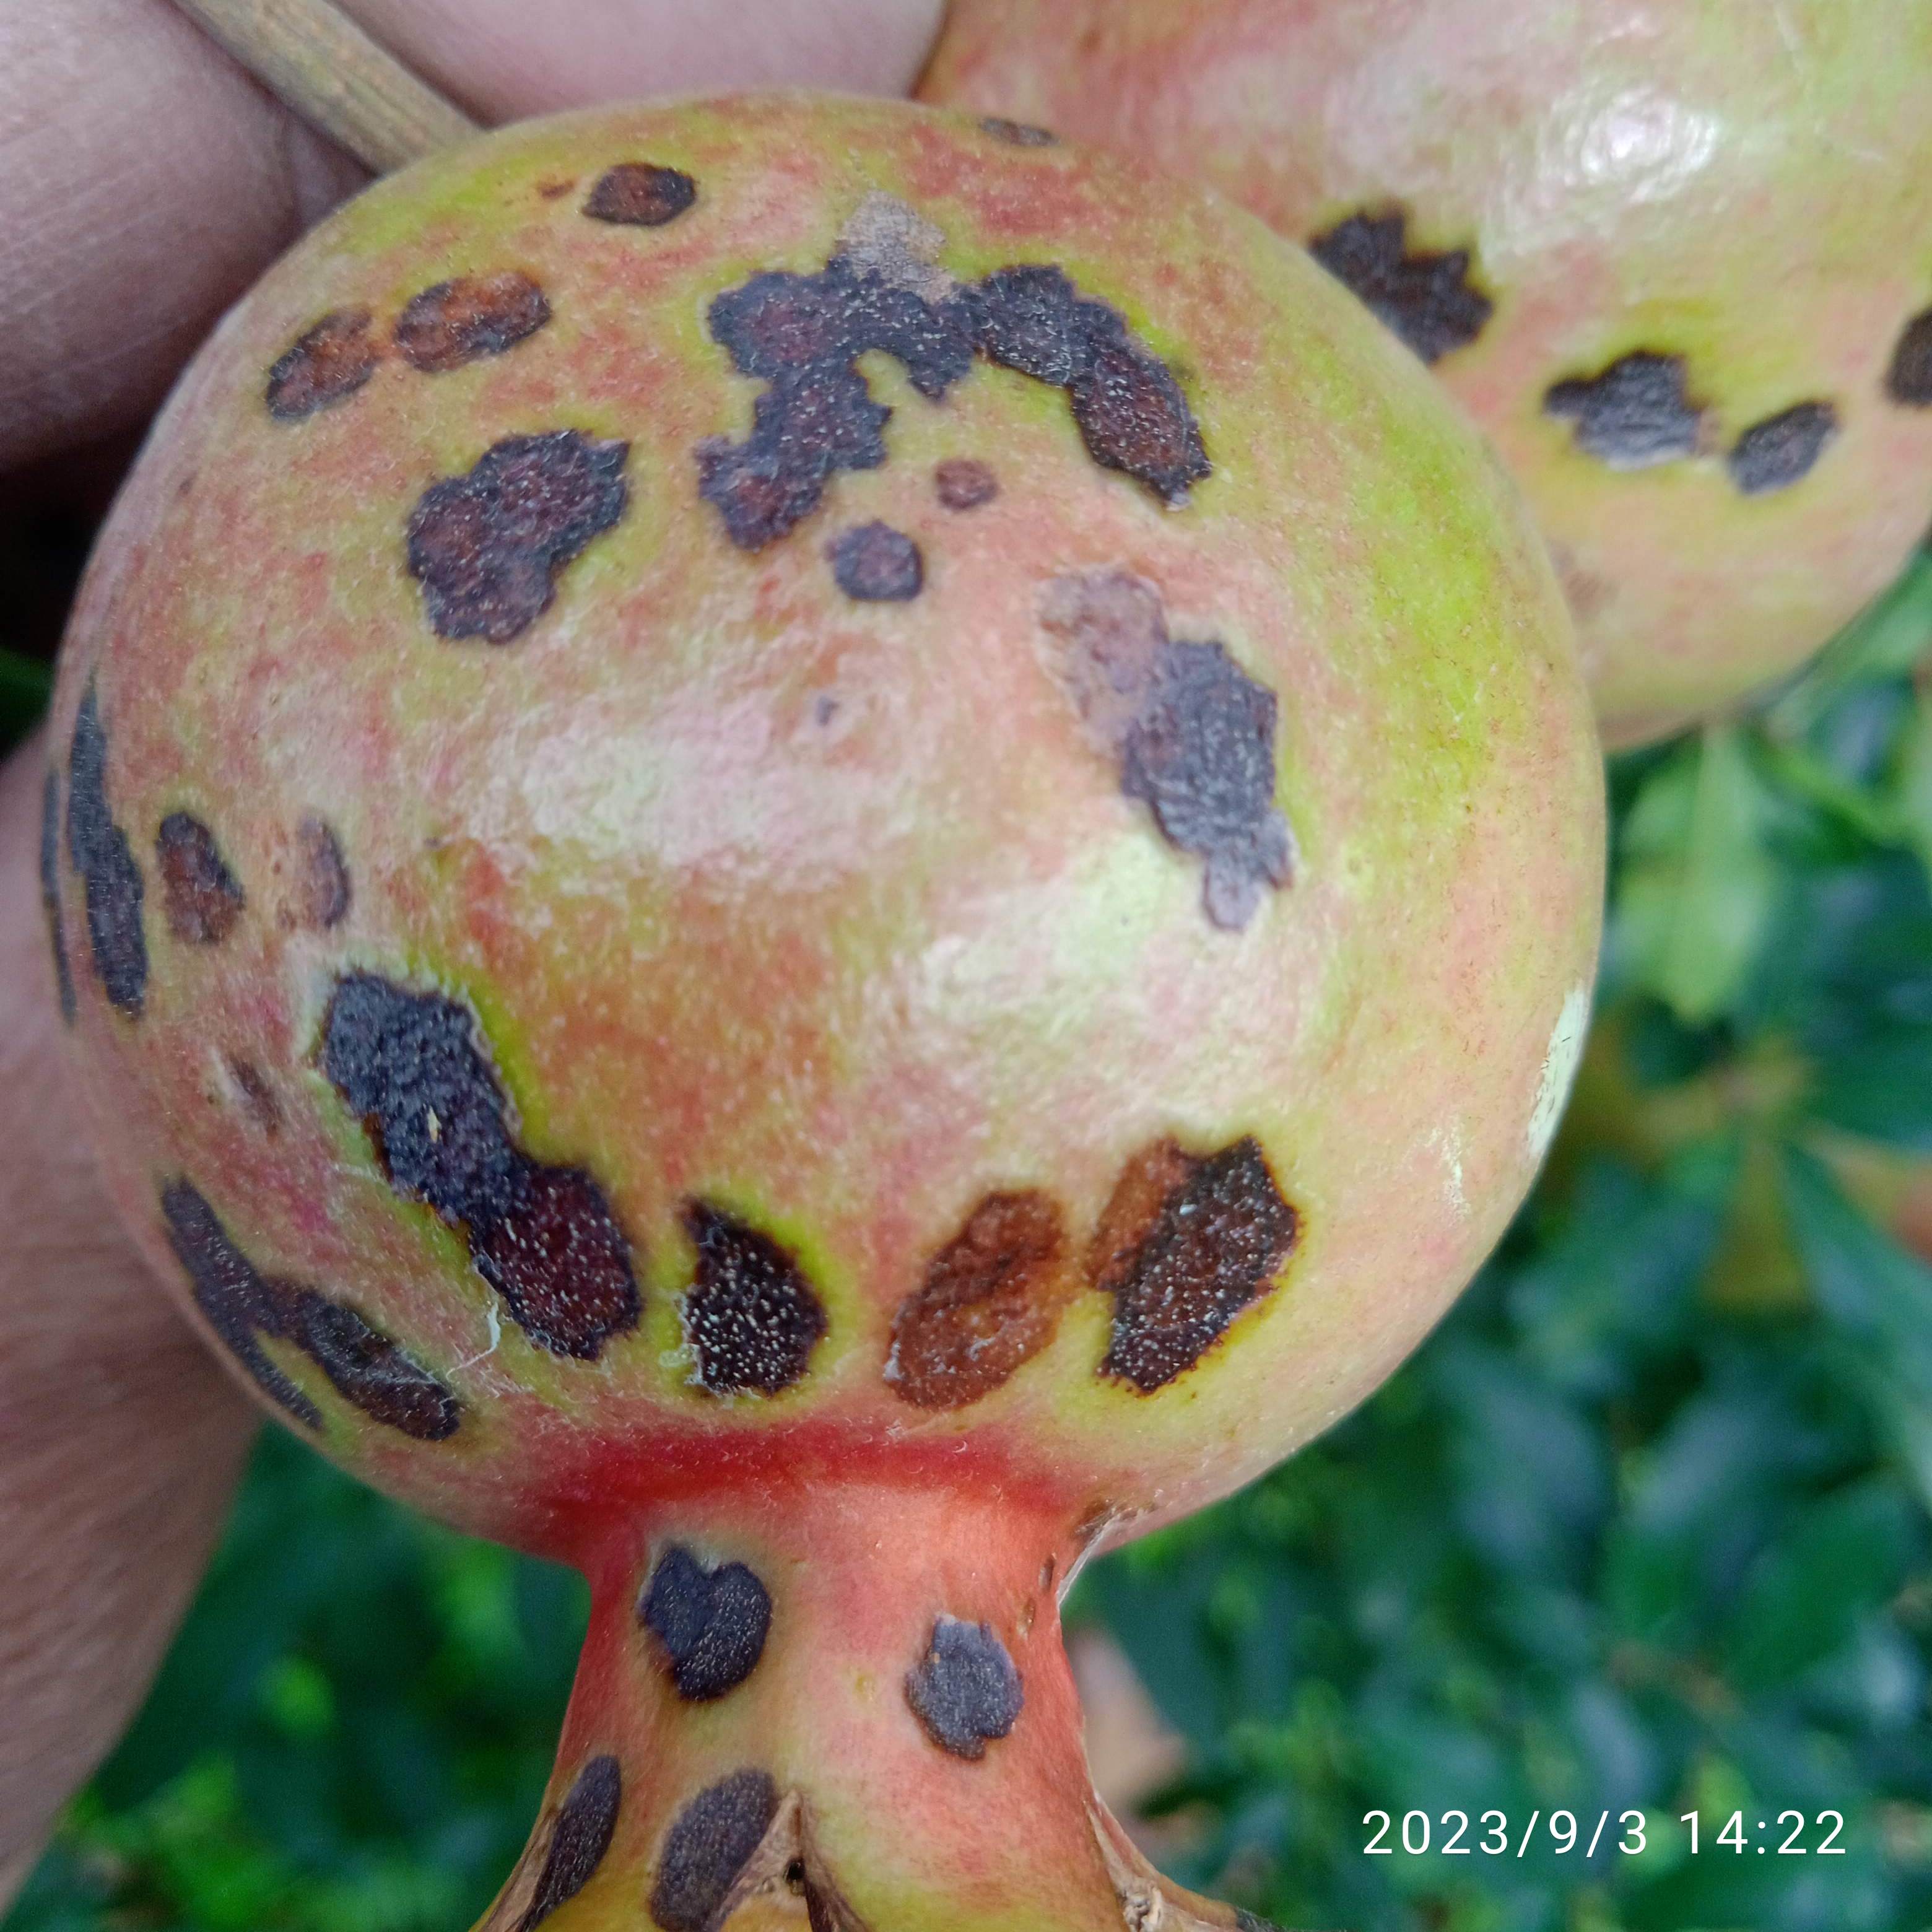
Label: Anthracnose